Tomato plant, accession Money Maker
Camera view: vertical (180 deg); turntable rotation: 120 degrees
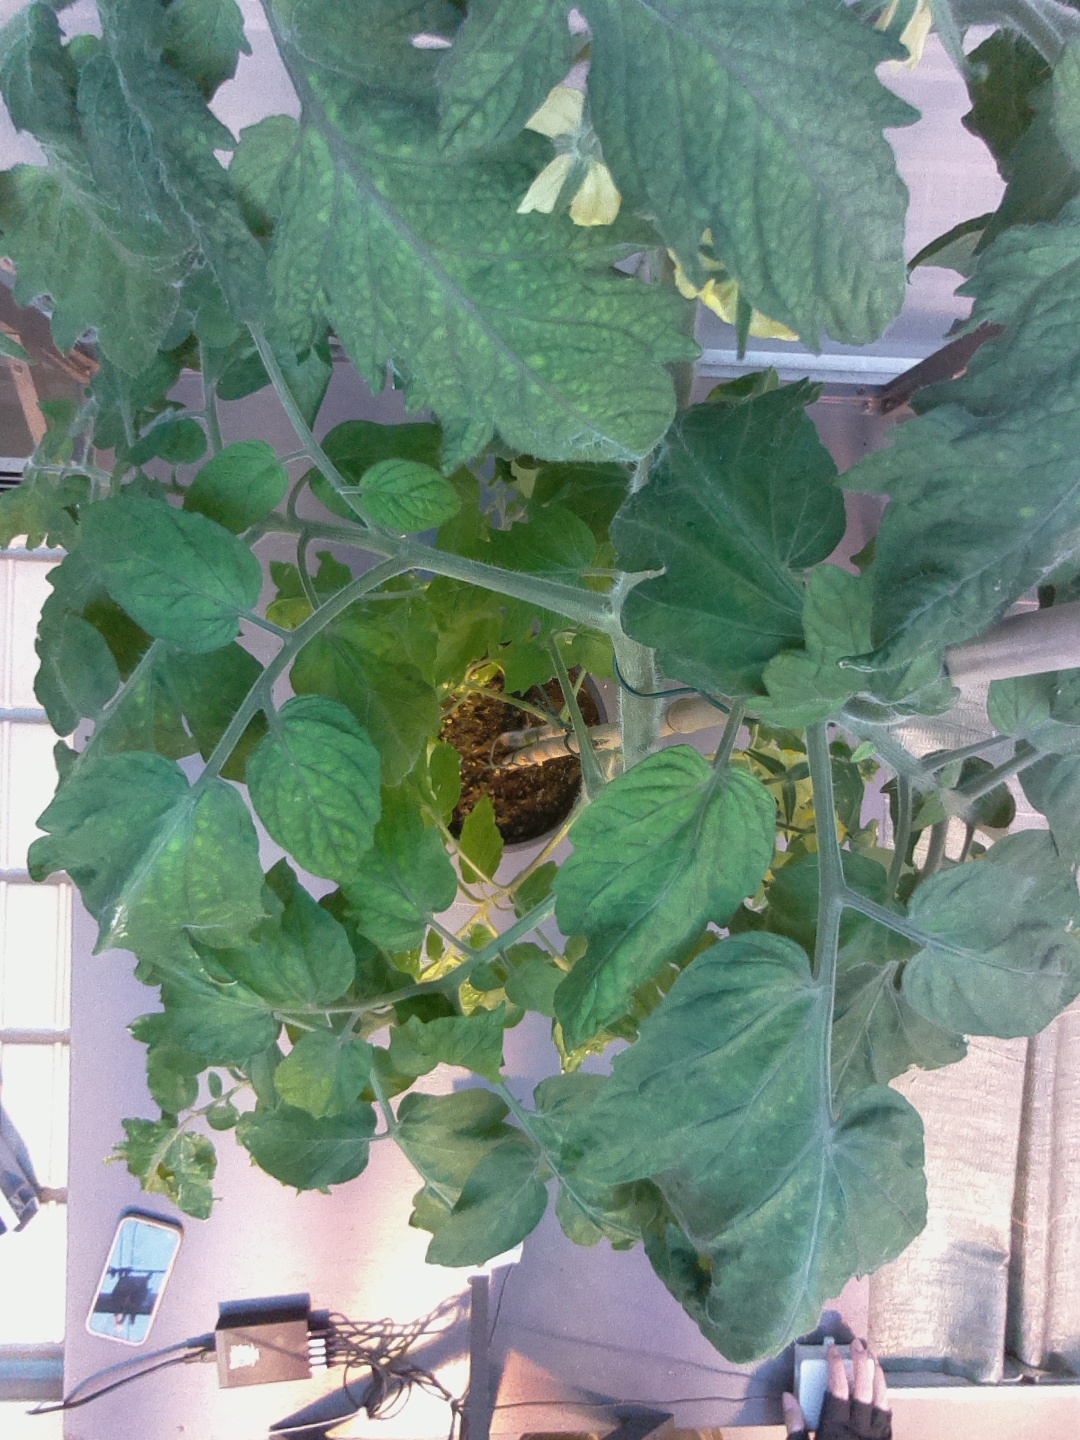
BBCH growth stage 68: Full flowering, 80%-90% of flowers open, more petals falling